Henri Désiré Landru

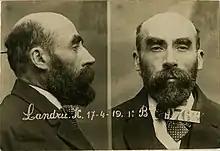
Landru photographed 17 April 1919

Henri Désiré Landru (12 April 1869 – 25 February 1922) was a French serial killer, nicknamed the Bluebeard of Gambais and a prolific marriage fraudster. He is confirmed to have murdered at least ten women and the teenage son of his first victim, primarily targeting lonely war widows whom he met through newspaper advertisements, seduced, defrauded of their assets, and then killed, disposing of their bodies by burning them in his stove. He committed these crimes between December 1914 and January 1919, first at a house in Vernouillet and later at an isolated villa in Gambais, near Paris. The true number of Landru's victims remains unknown, as police traced correspondence with 283 women, 72 of whom were never found. He is considered one of France's most famous and notorious murderers, whose investigation and trial became a media sensation in the aftermath of World War I. His case served as the inspiration for Charlie Chaplin's film "Monsieur Verdoux".